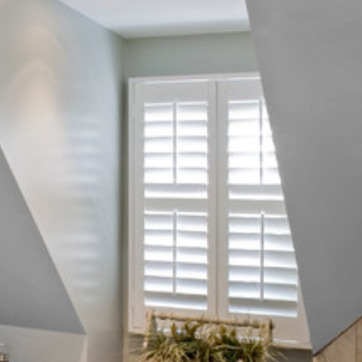
Material: glass